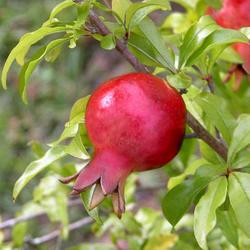
Label: Pomegranate